Agnes Vernon

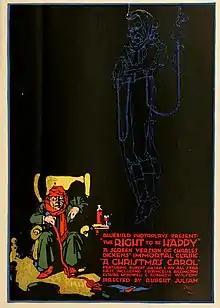

In mid-December 1916, 20-year-old Agnes Vernon, 29-year-old Eddie Laemmle, 49-year-old Bill Gillis, and Fred Robinson piled into a convertible automobile. They were members of the William Worthington company of Bluebird players. Vernon was in the front passage seat; the actual driver was never identified. The group planned to drive West from Universal City to a location near Chatsworth, California. Upon their arrival, they would explore sites for a new Western film. The accident happened after Thursday, December 7, 1916, and before Sunday, December 17, 1916.